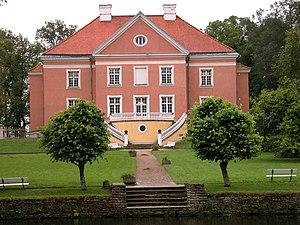
Le château de Palmse, est un petit château baroque situé en Estonie à 80 kilomètres à l’est de Tallinn. Il appartint à la famille von der Pahlen jusqu’à ce qu’elle le perde par expropriation en 1923.